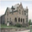
Label: castle